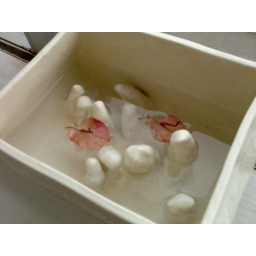
swimming in a fish bowl